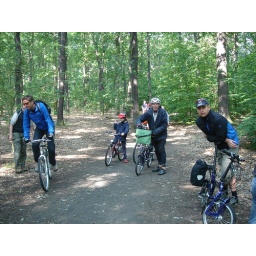
Rest during ecological Birdy bike tour thru Grunewald forest in Berlin at World Birdy Meeting June 15, 2008